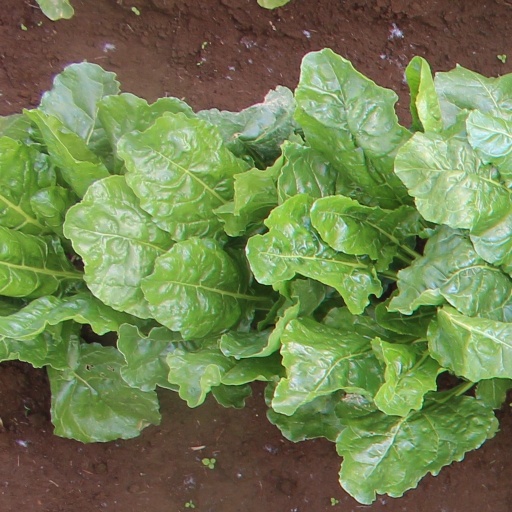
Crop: sugar beet